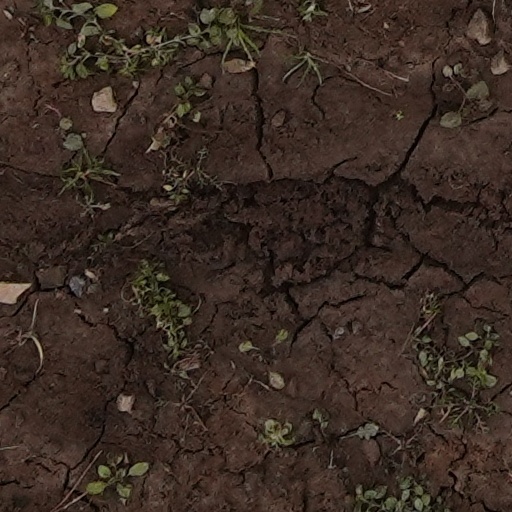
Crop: wheat